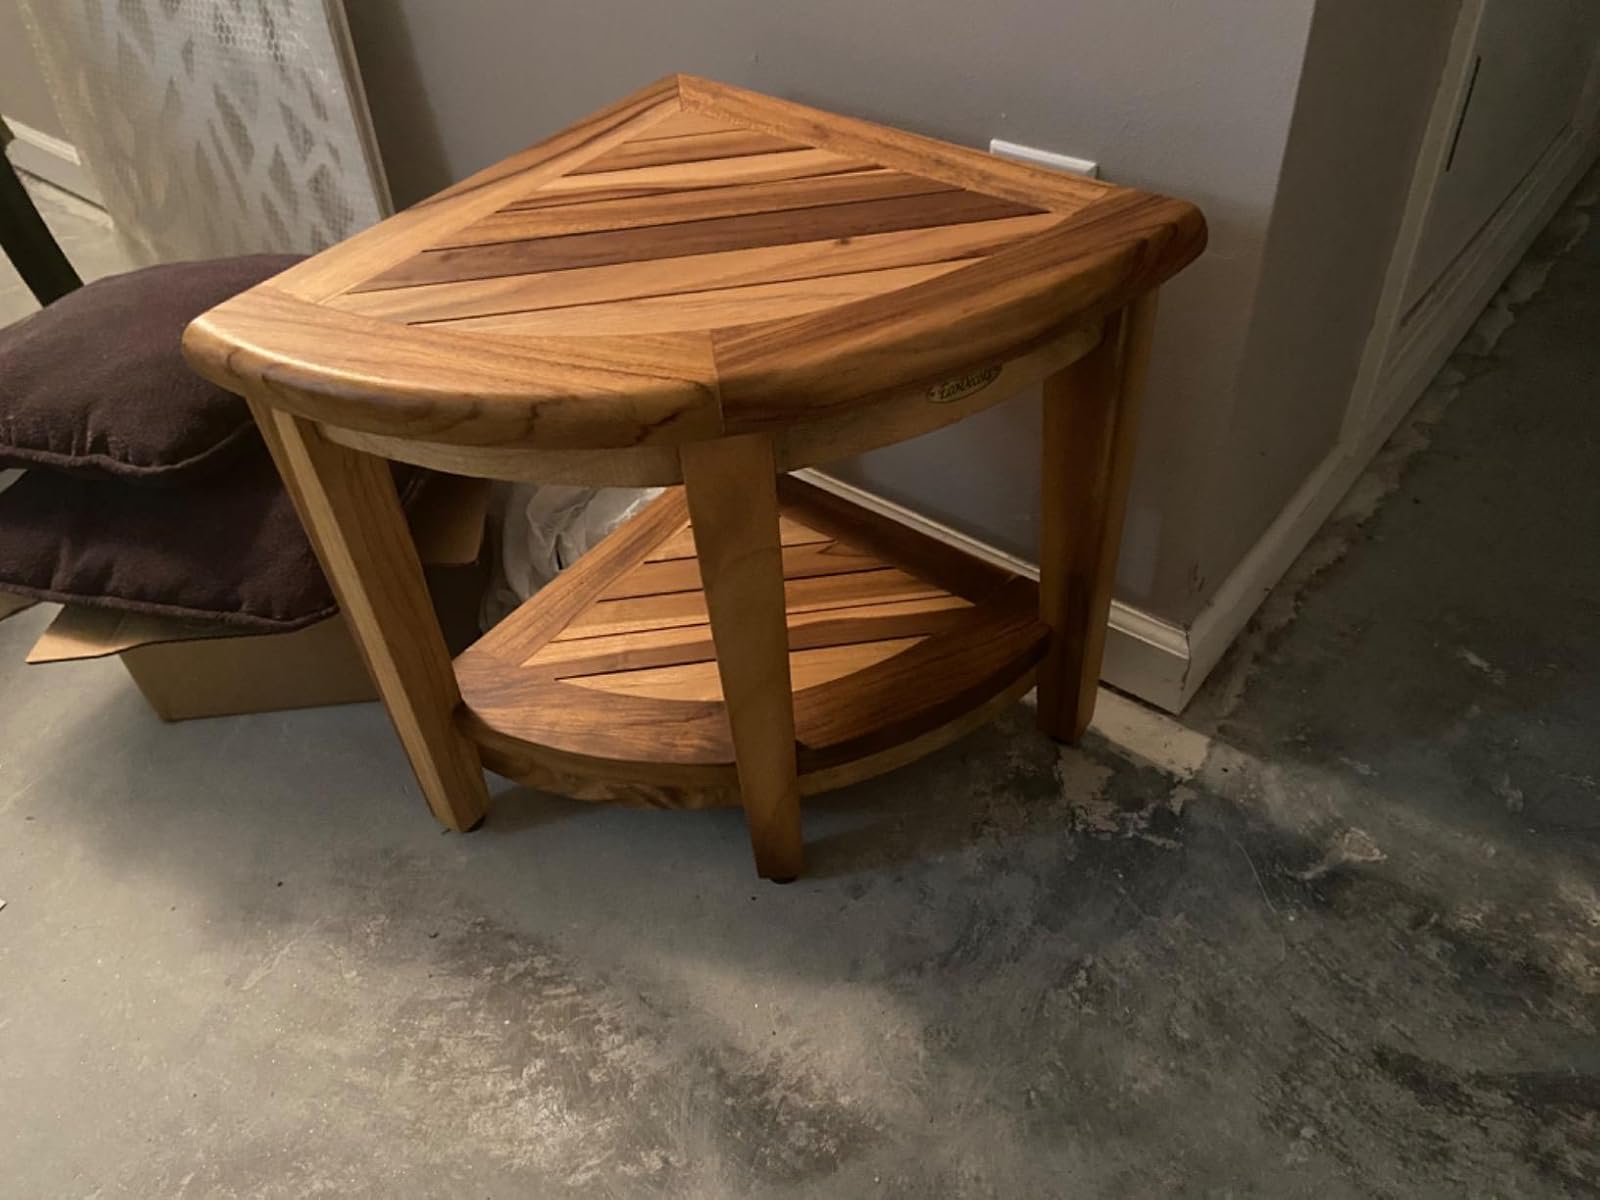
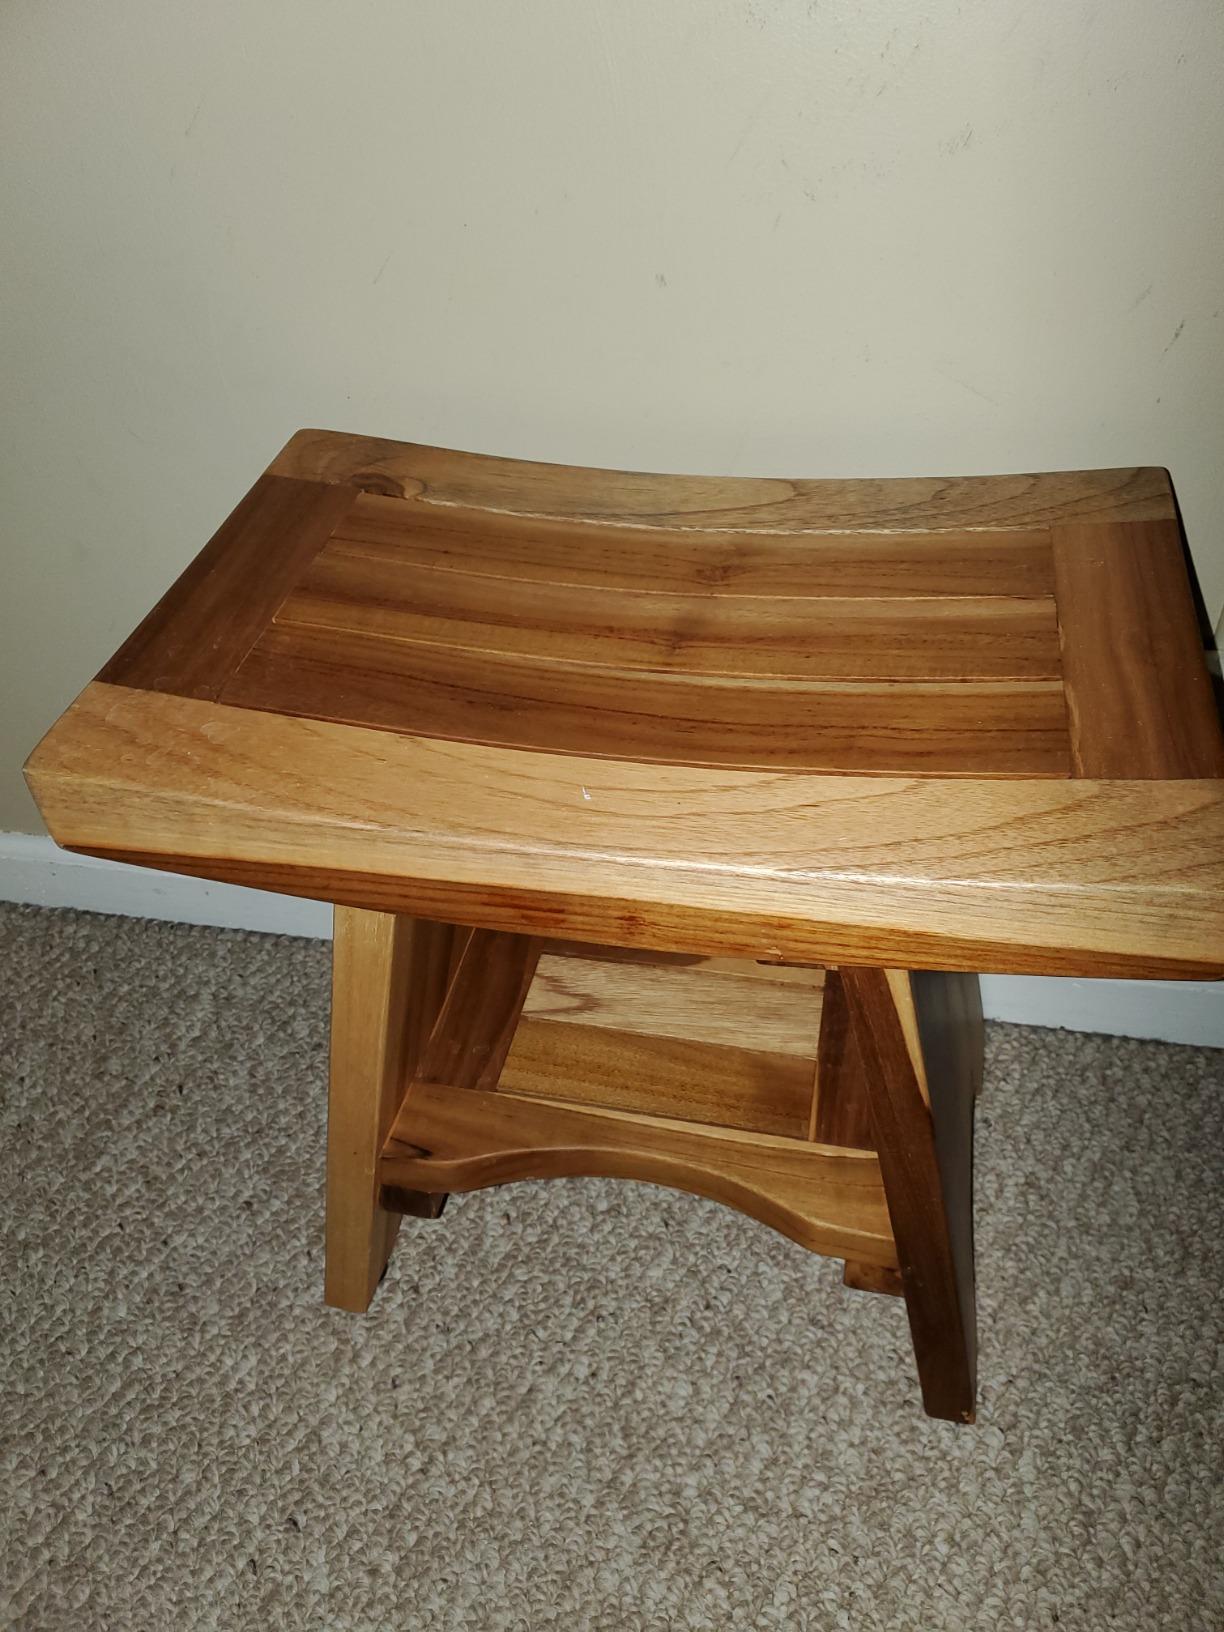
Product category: stool
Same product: no